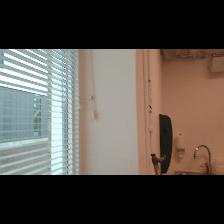
Label: NonHuman